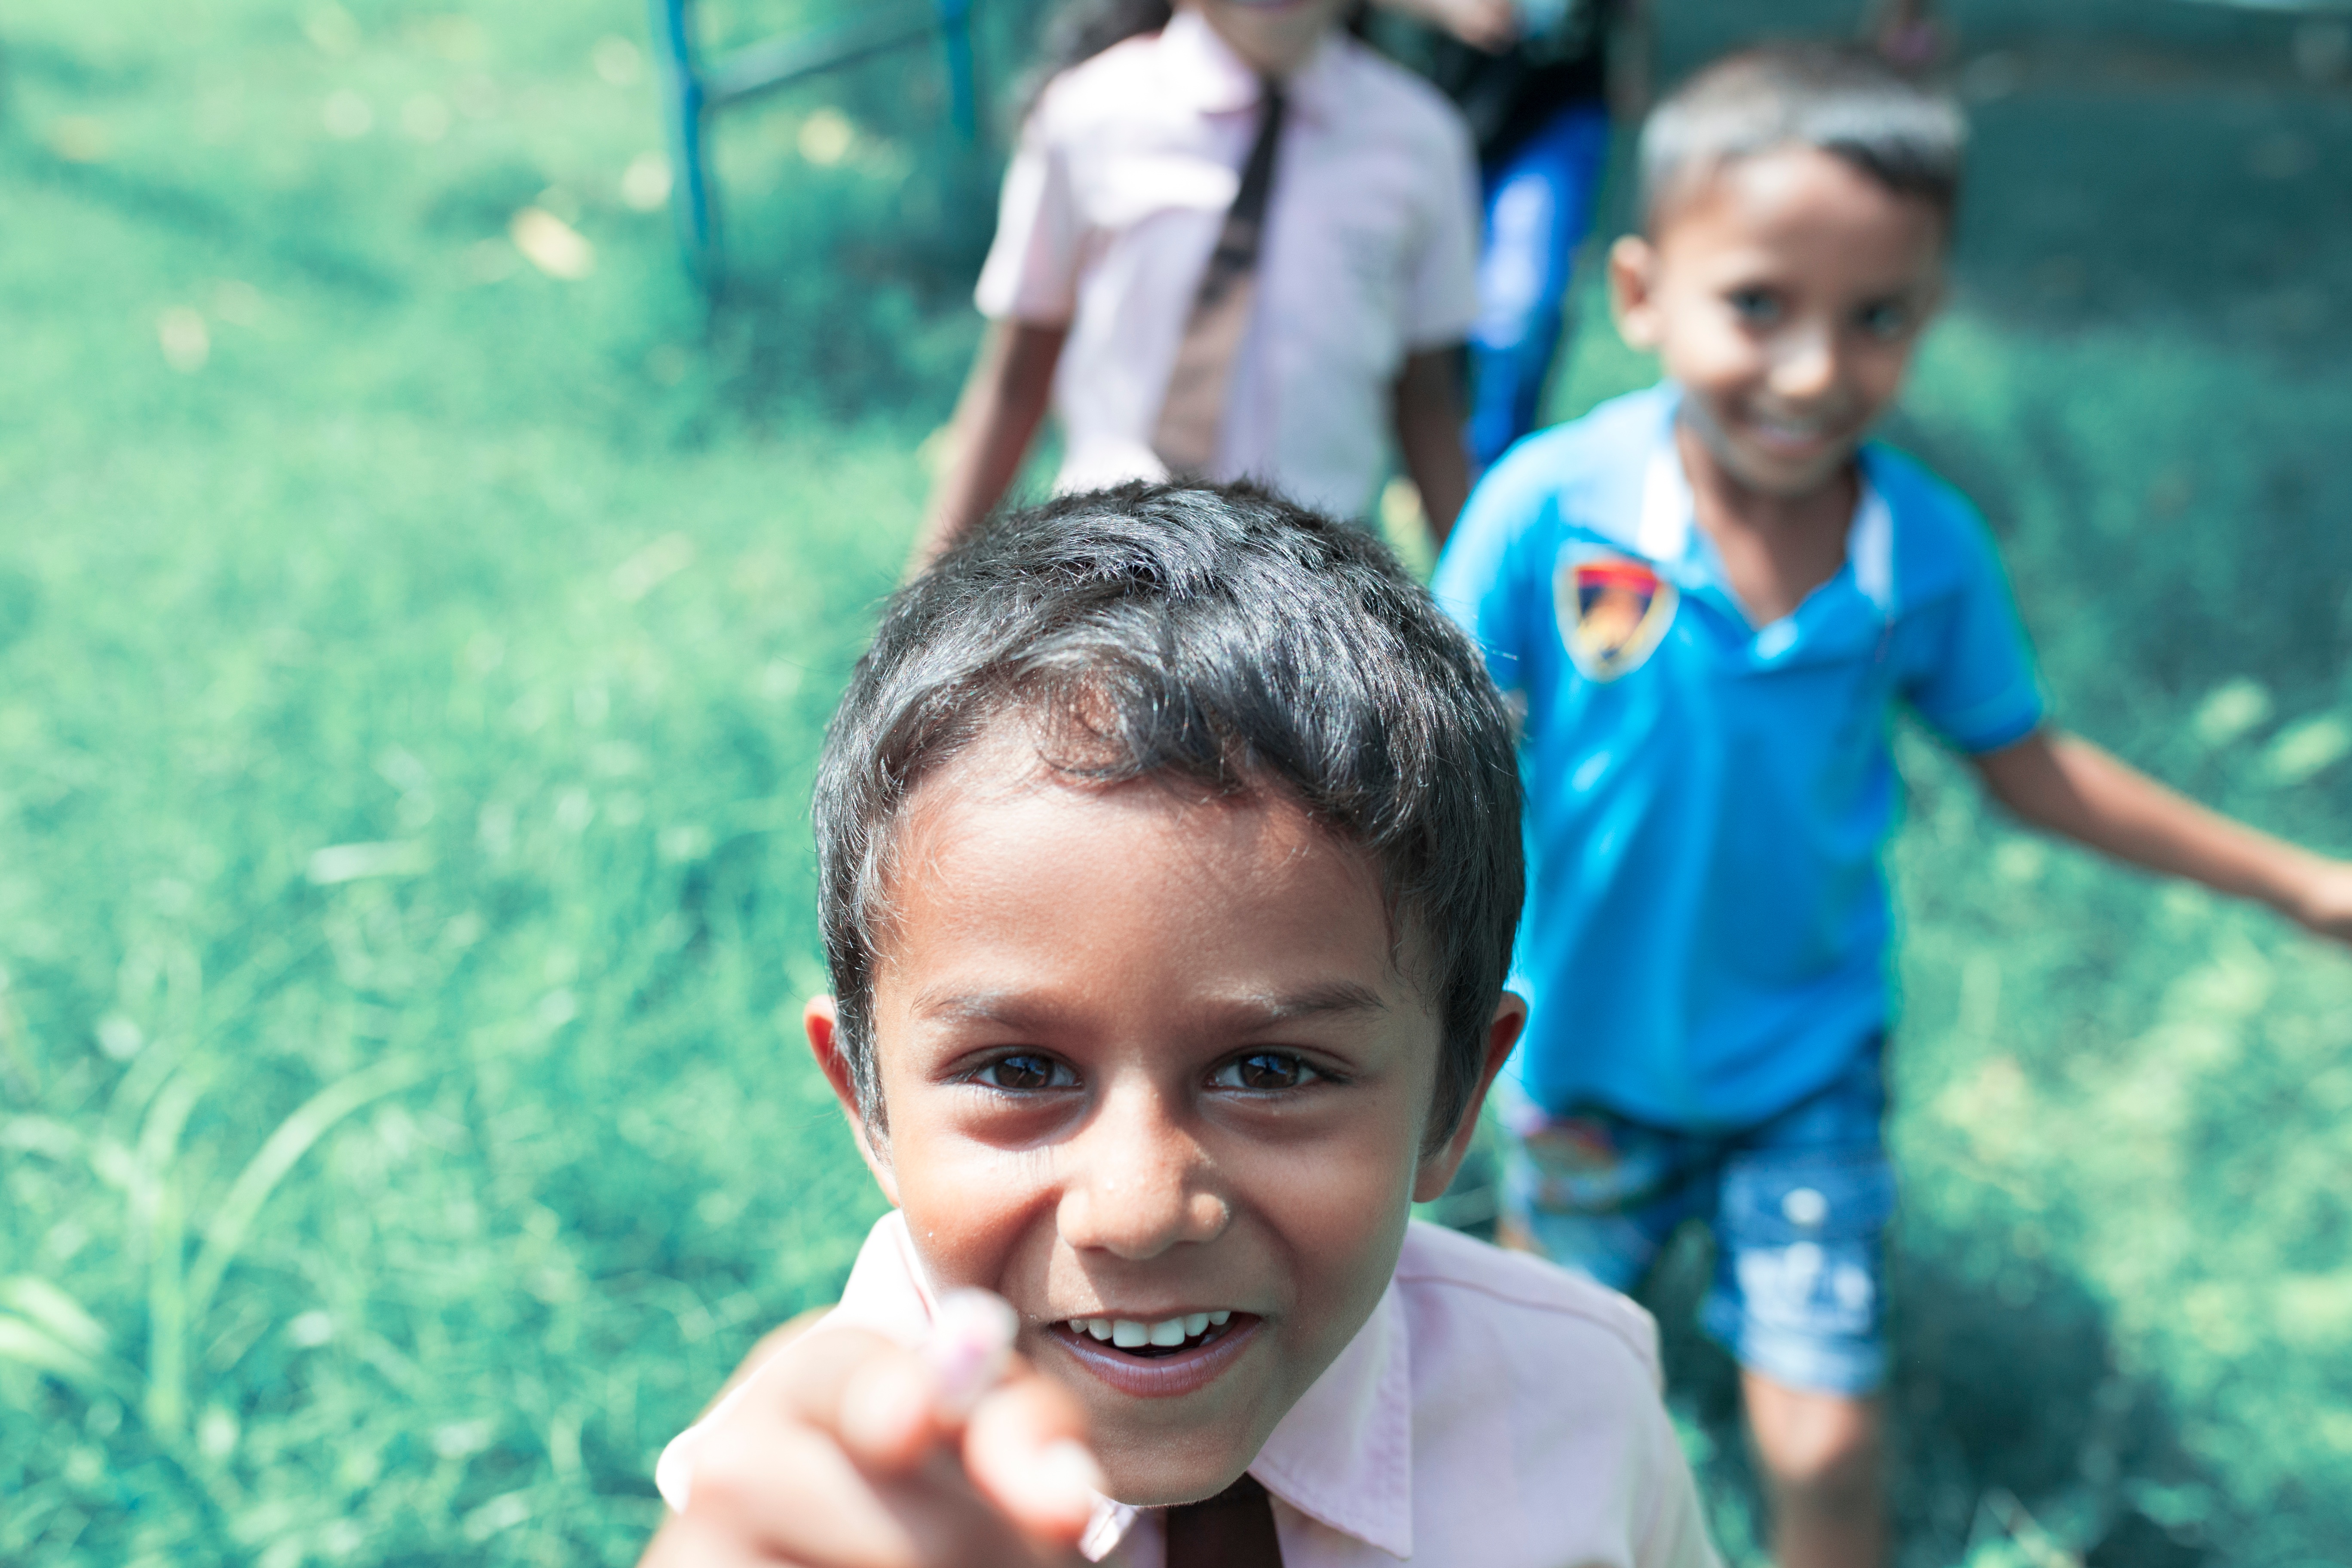
person, people, male, child, facial expression, smile, family, toddler